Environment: real
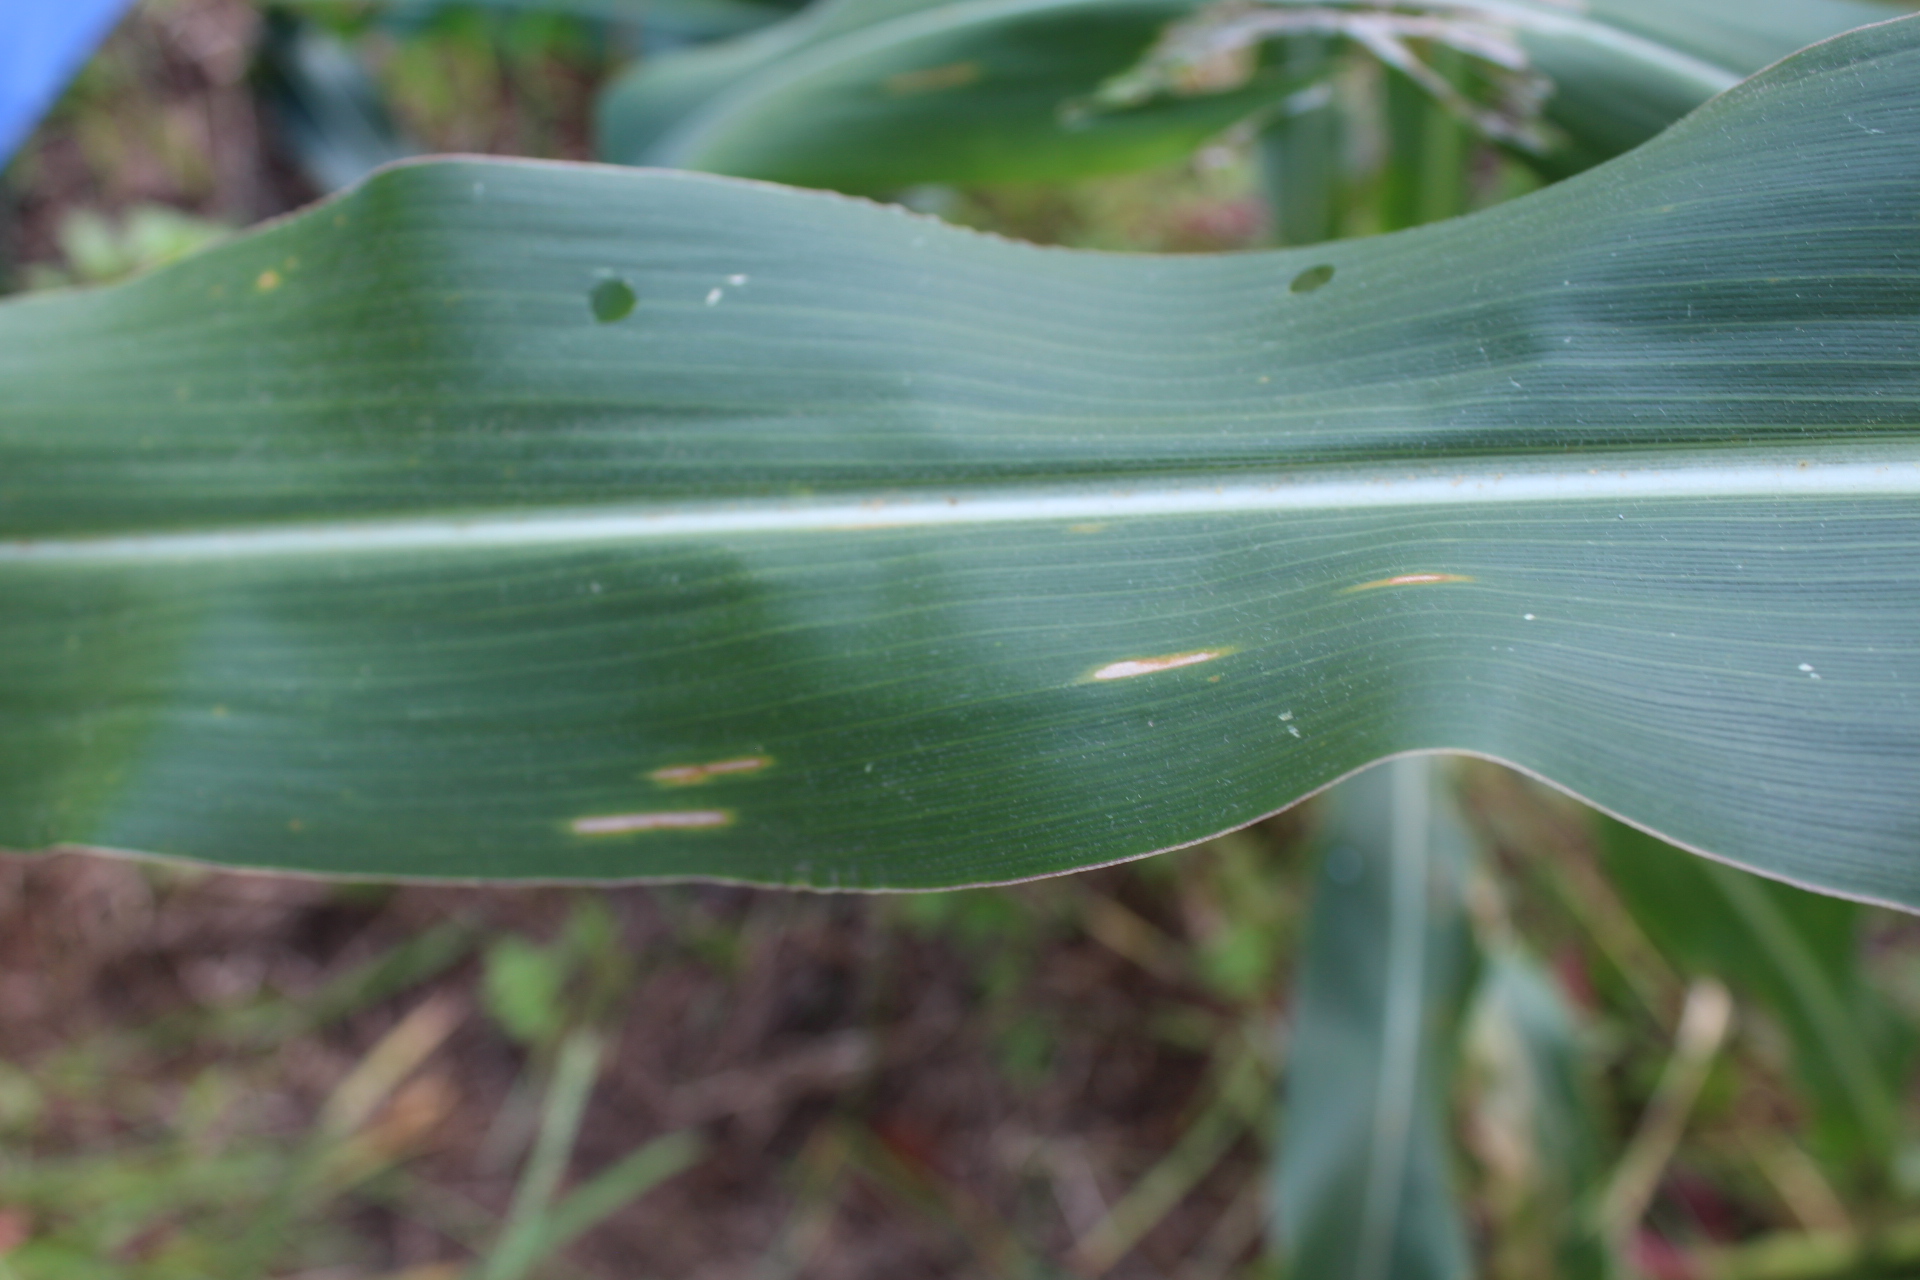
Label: gray_leaf_spot